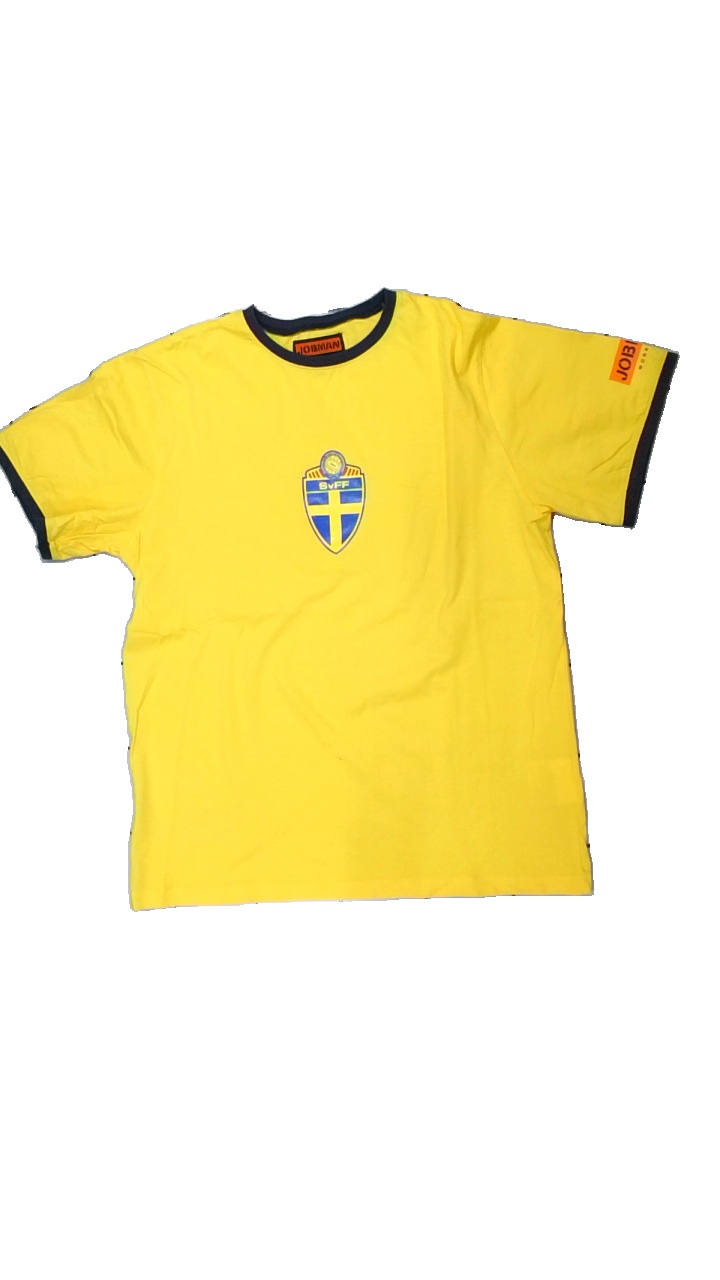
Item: T-shirt (Unisex)
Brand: Jobman
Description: t-shirt med tryck
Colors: Yellow, Blue, Red
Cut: C-collar
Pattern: Logo print
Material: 100% bomull
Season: All
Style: Sports
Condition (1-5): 3
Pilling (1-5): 4
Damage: smuts fläckar
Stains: Minor
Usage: Export
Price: <50